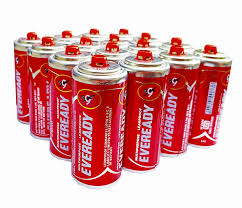
Waste category: battery